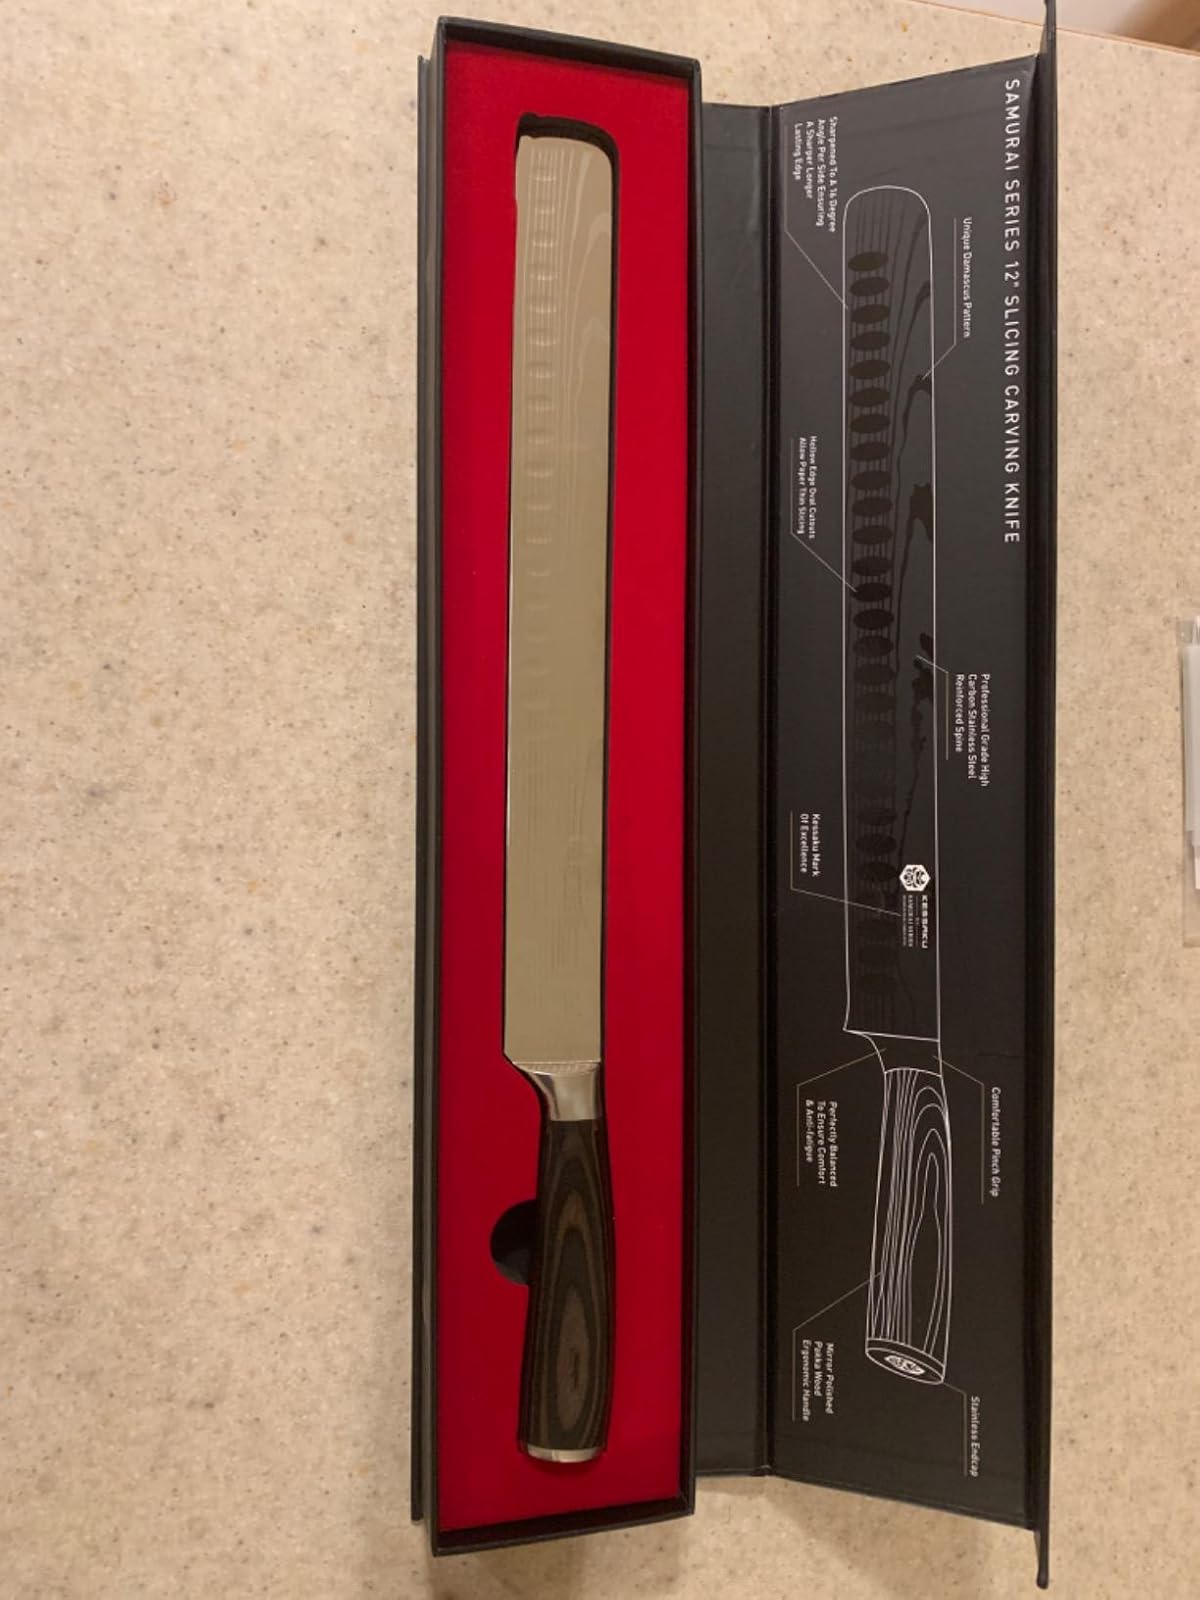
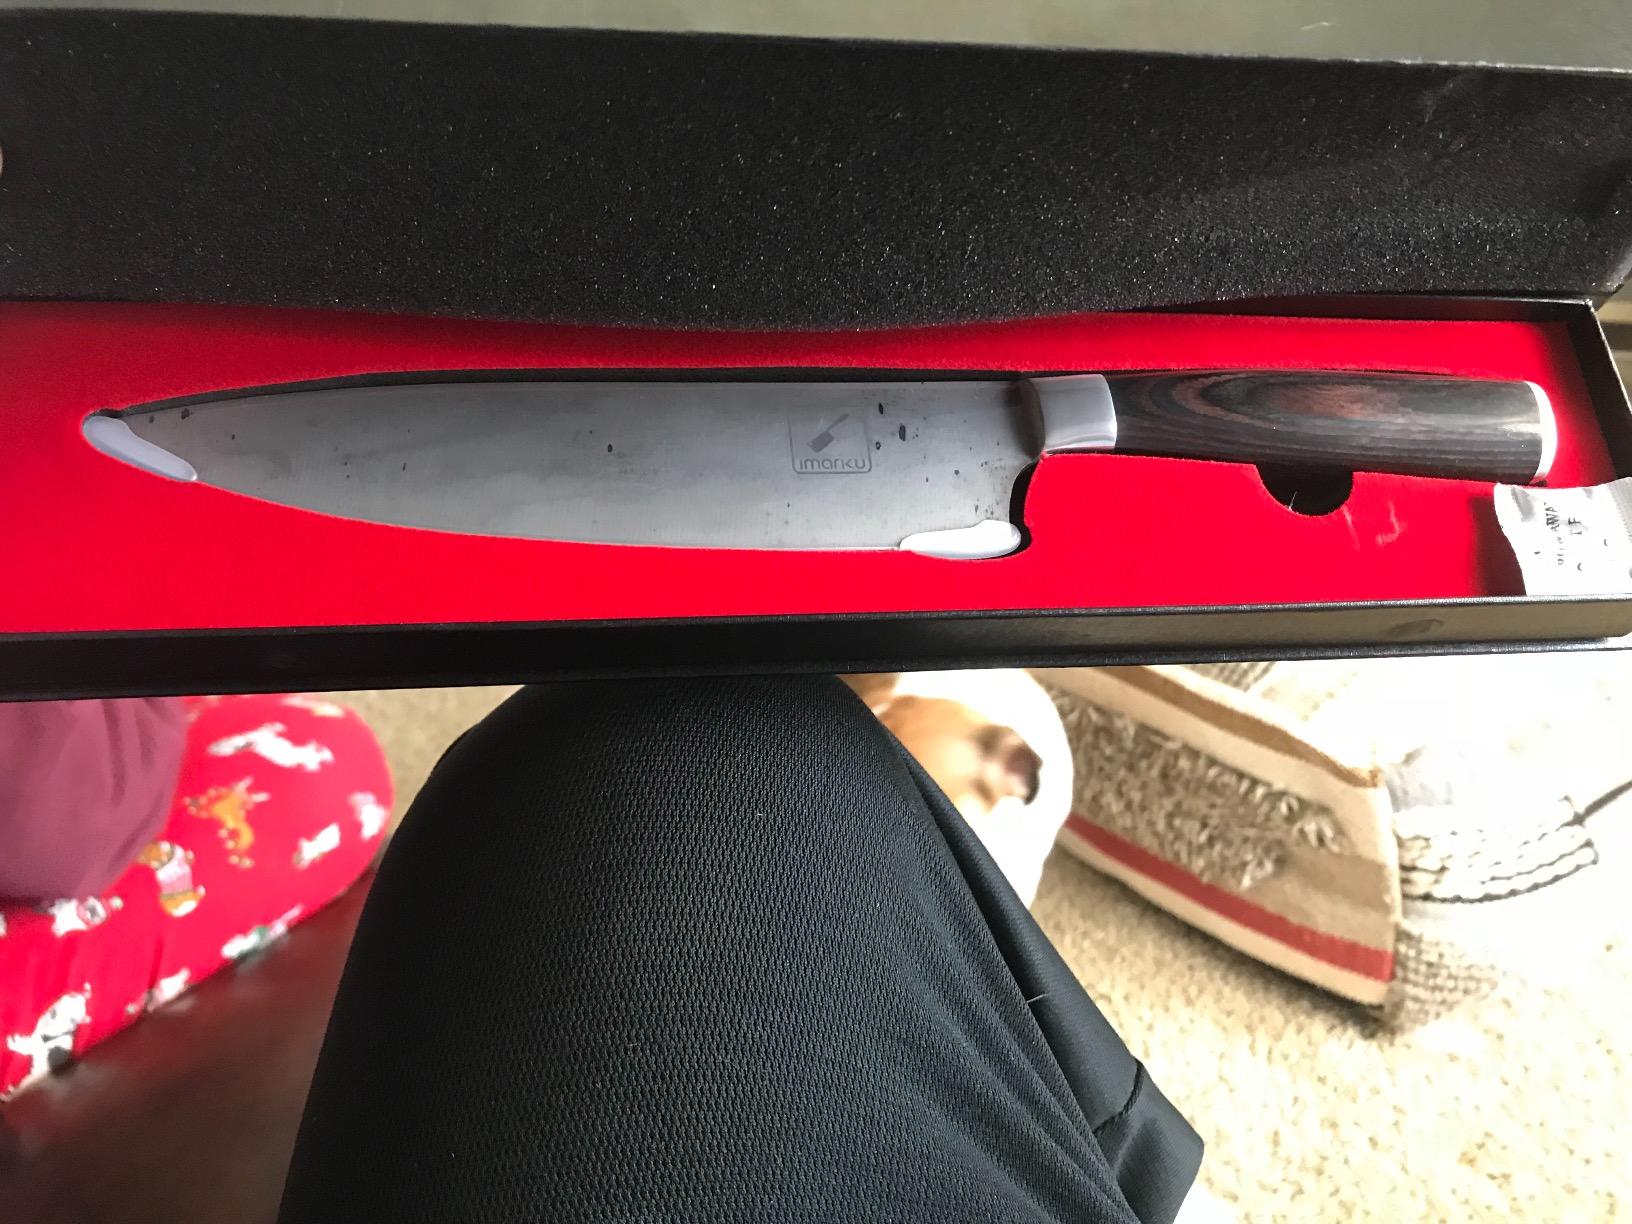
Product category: items_knife
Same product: no